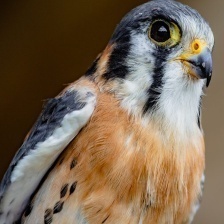
Species: AMERICAN KESTREL
Scientific name: FALCO SPARVERIUS